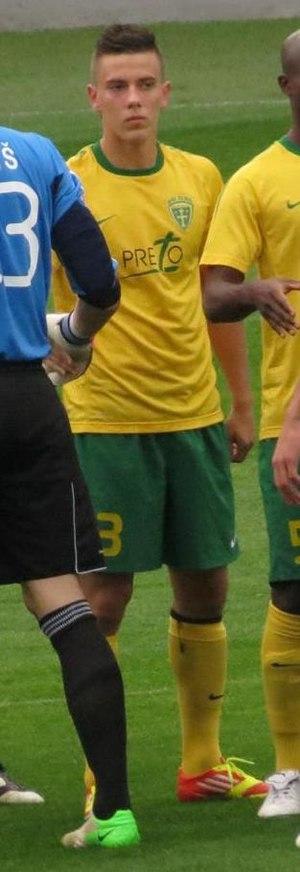
Jaroslav Mihalík, né le 27 juillet 1994 à Spišská Nová Ves, est un footballeur international slovaque. Il évolue au poste de milieu de terrain au MŠK Žilina en prêt de Cracovia.